Baikuris

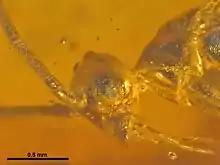
"B. mandibularis" head in profile

The genus is known from adult males preserved in amber only. All species of "Baikuris" have kidney to oval shaped eyes. The narrow mandibles have a chewing edge that are parallel to each other and lacking teeth. At the base of the outer mandible surface is a ridge and oval area that may be the opening for the mandibular gland. The labial palps, visible on the "B. casei" fossil, have four segments, while the maxillary palps are elongated and have six segments each. On both the mid and hind leg sets, the end of the femurs have developed into additional trochantellus segments.